Jedem das Seine

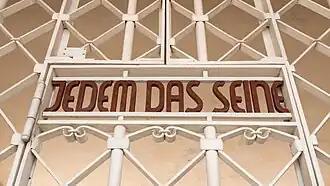
The main gate of Buchenwald concentration camp, showing the motto "Jedem das Seine".

"" is the literal German translation of the Latin phrase "suum cuique", meaning "to each his own" or "to each what he deserves".